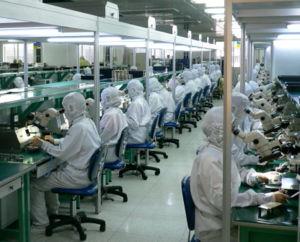
En organisation du travail, un poste de travail est le lieu dans lequel une personne dispose des ressources matérielles lui permettant d'effectuer son travail. Dans un contexte informatique, ce terme correspond à l'ensemble des moyens techniques mis à la disposition d'un utilisateur, et par extension l'interface du système d'exploitation.